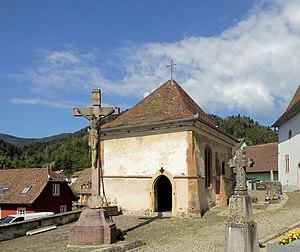
La chapelle du cimetière à Sewen